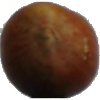
Label: Nut Forest 1